Marie Selika Williams

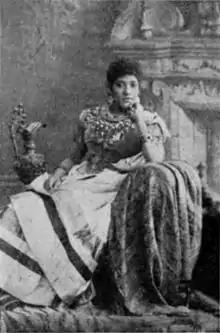
Madame Selika as photographed by Maud Cuney Hare

Marie Selika Williams (c. 1849 – May 19, 1937) was an American coloratura soprano. She was the first Black artist to perform in the White House.